Posebyen

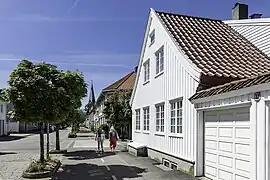
Rådhusgata with Kronprinsens gate in Posebyen

Posebyen is a neighbourhood in the city of Kristiansand in Vest-Agder county, Norway. Posebyen is located in the downtown borough of Kvadraturen, along the western shore of the river Otra. It consists mostly of large, white, wooden houses, many of which were left intact after the big city fire in 1892. Therefore, it forms the largest continuous collection of old wooden houses in any city in Northern Europe.